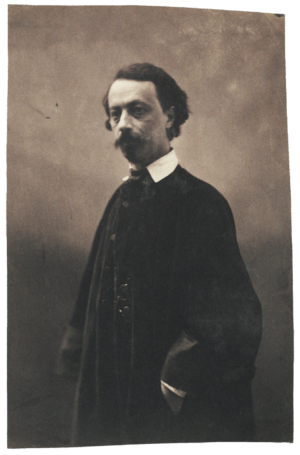
Jules-Martial Regnault, dit Jules de Prémaray, né à Pont-d'Armes, hameau de la commune d'Assérac en Loire-Inférieure, le 11 juin 1819 et mort à Paris le 9 juin 1868, est un auteur dramatique et critique théâtral français.